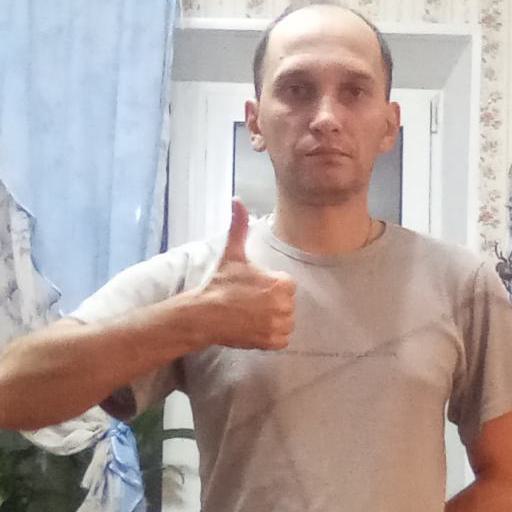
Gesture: like